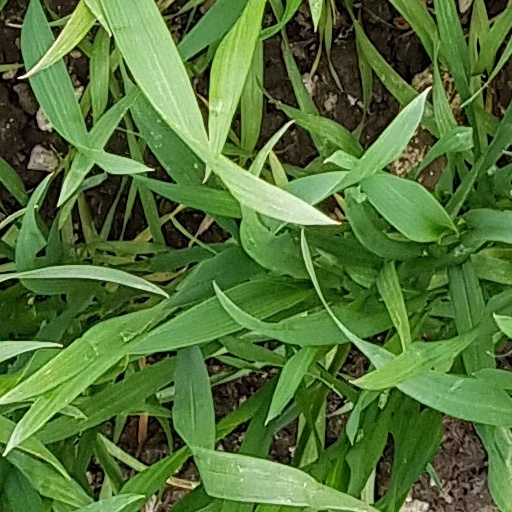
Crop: wheat